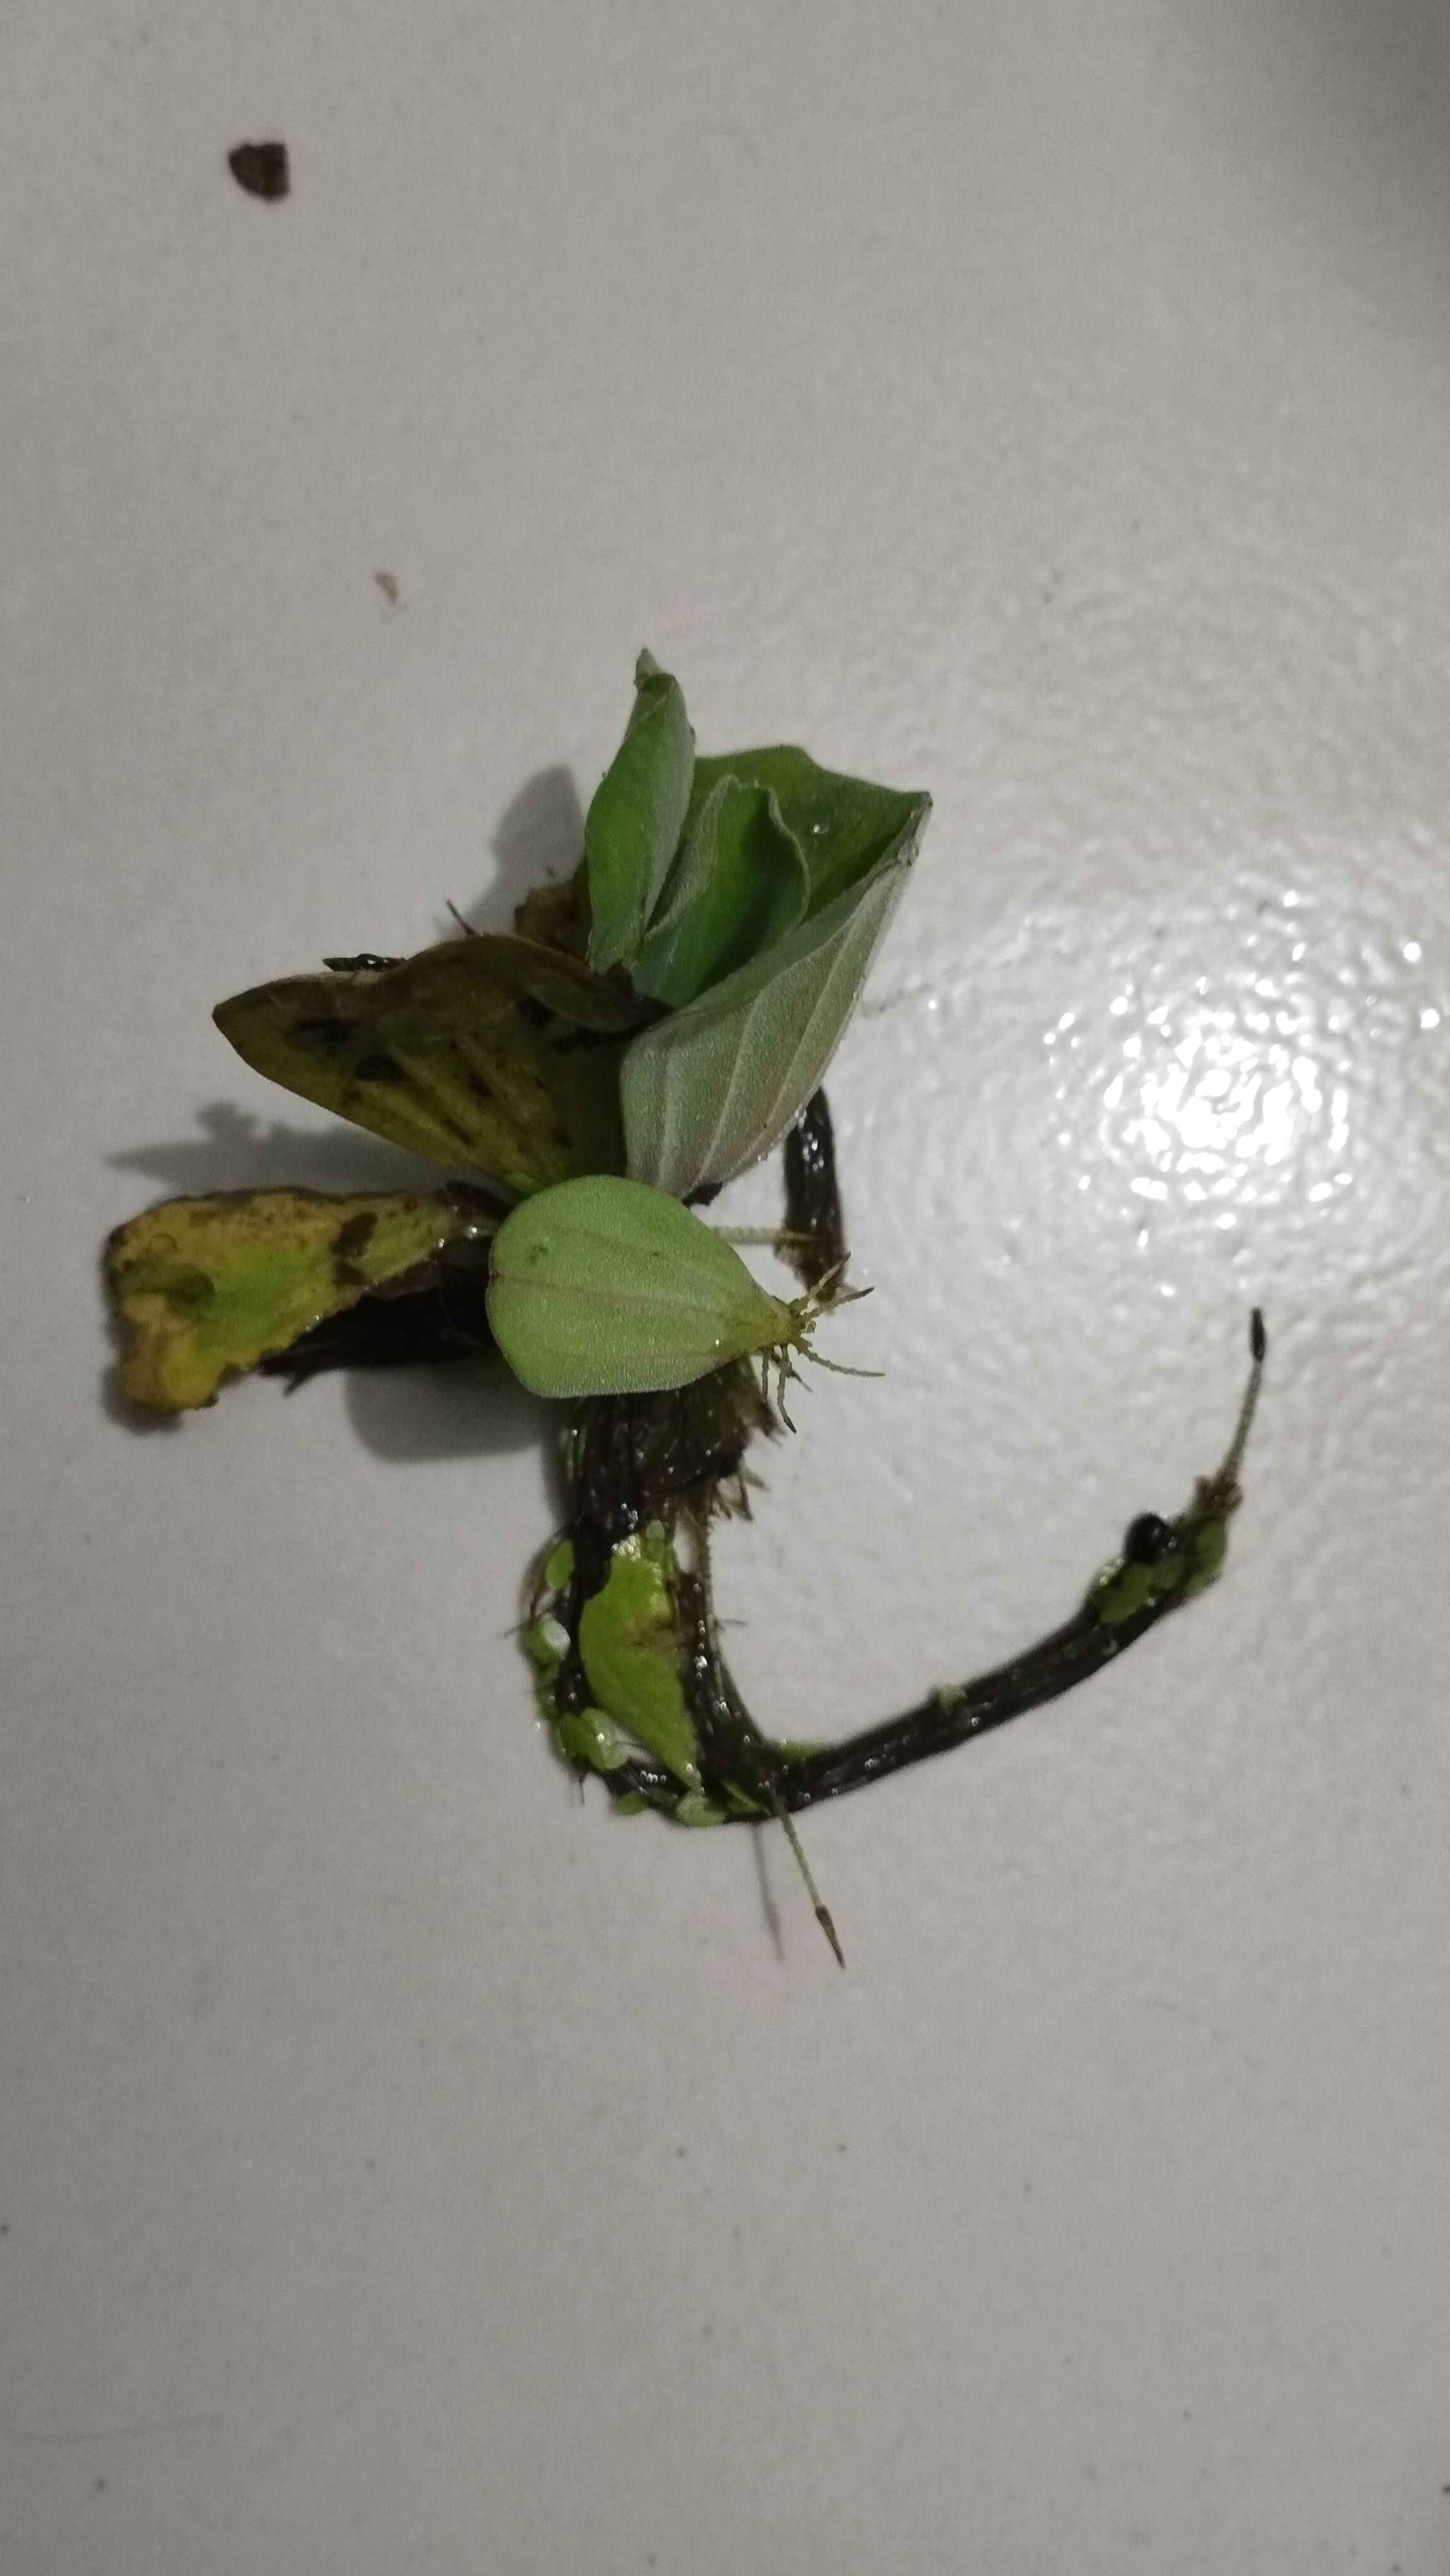
Species: Water Lettuce (Pistia stratiotes)